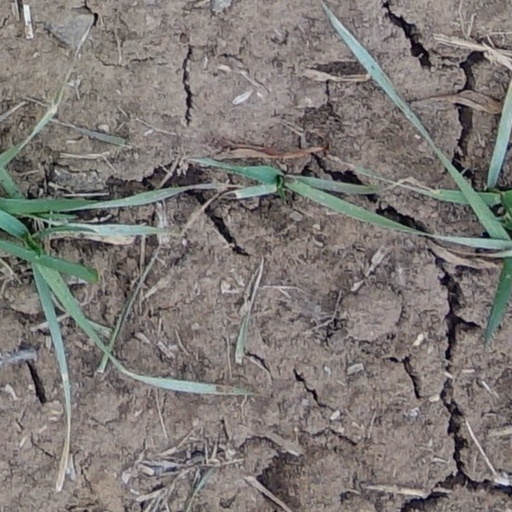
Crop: wheat